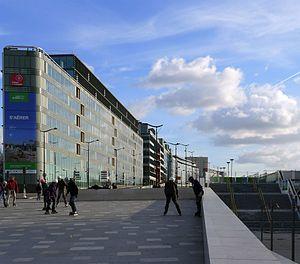
Avenue Pierre-Mendès-France à proximité de la gare de Paris-Austerlitz - Paris XIII
L’avenue Pierre-Mendès-France est une avenue créée en 2002 dans le quartier de la Salpêtrière du 13ᵉ arrondissement de Paris, dans l'opération d'aménagement Paris Rive Gauche.
La Caisse des dépôts et consignations, parfois simplement appelée Caisse des dépôts, est une institution financière publique française créée en 1816.